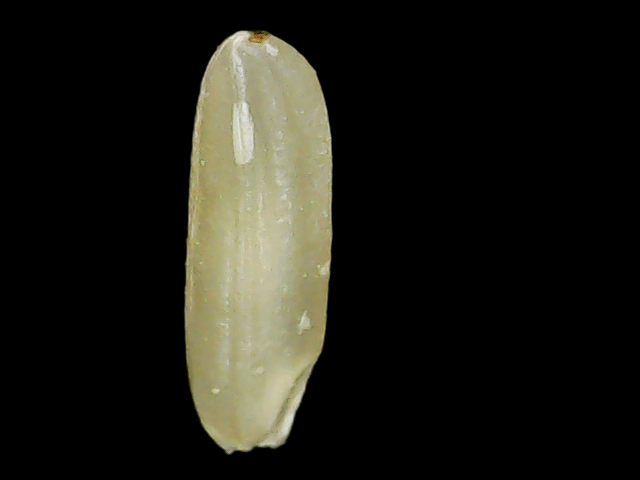
Rice variety: Binadhan16